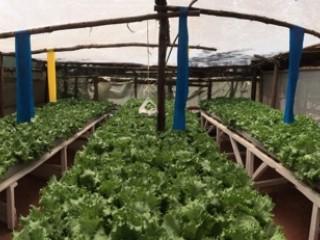
Ndani ya chafu au bustani ndogo iliyofunikwa ambapo mimea mingi imekuzwa. Mimea hiyo imepandwa kwenye vitanda vilivyoinuliwa au mifumo ambayo haitumii udongo ikionyesha safu ndefu za majani mabichi mepesi.